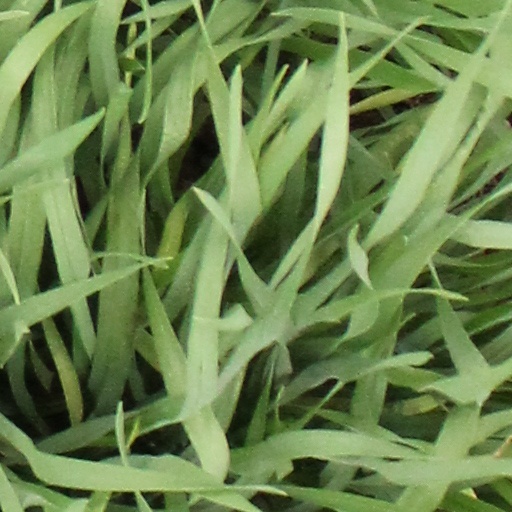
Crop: wheat